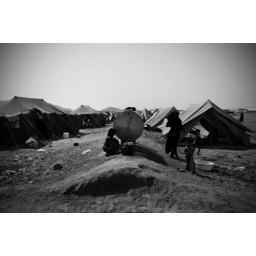
A young girl collects water from a tank in the Mazraq IDP Camp in Northern Yemen.